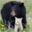
Label: bear